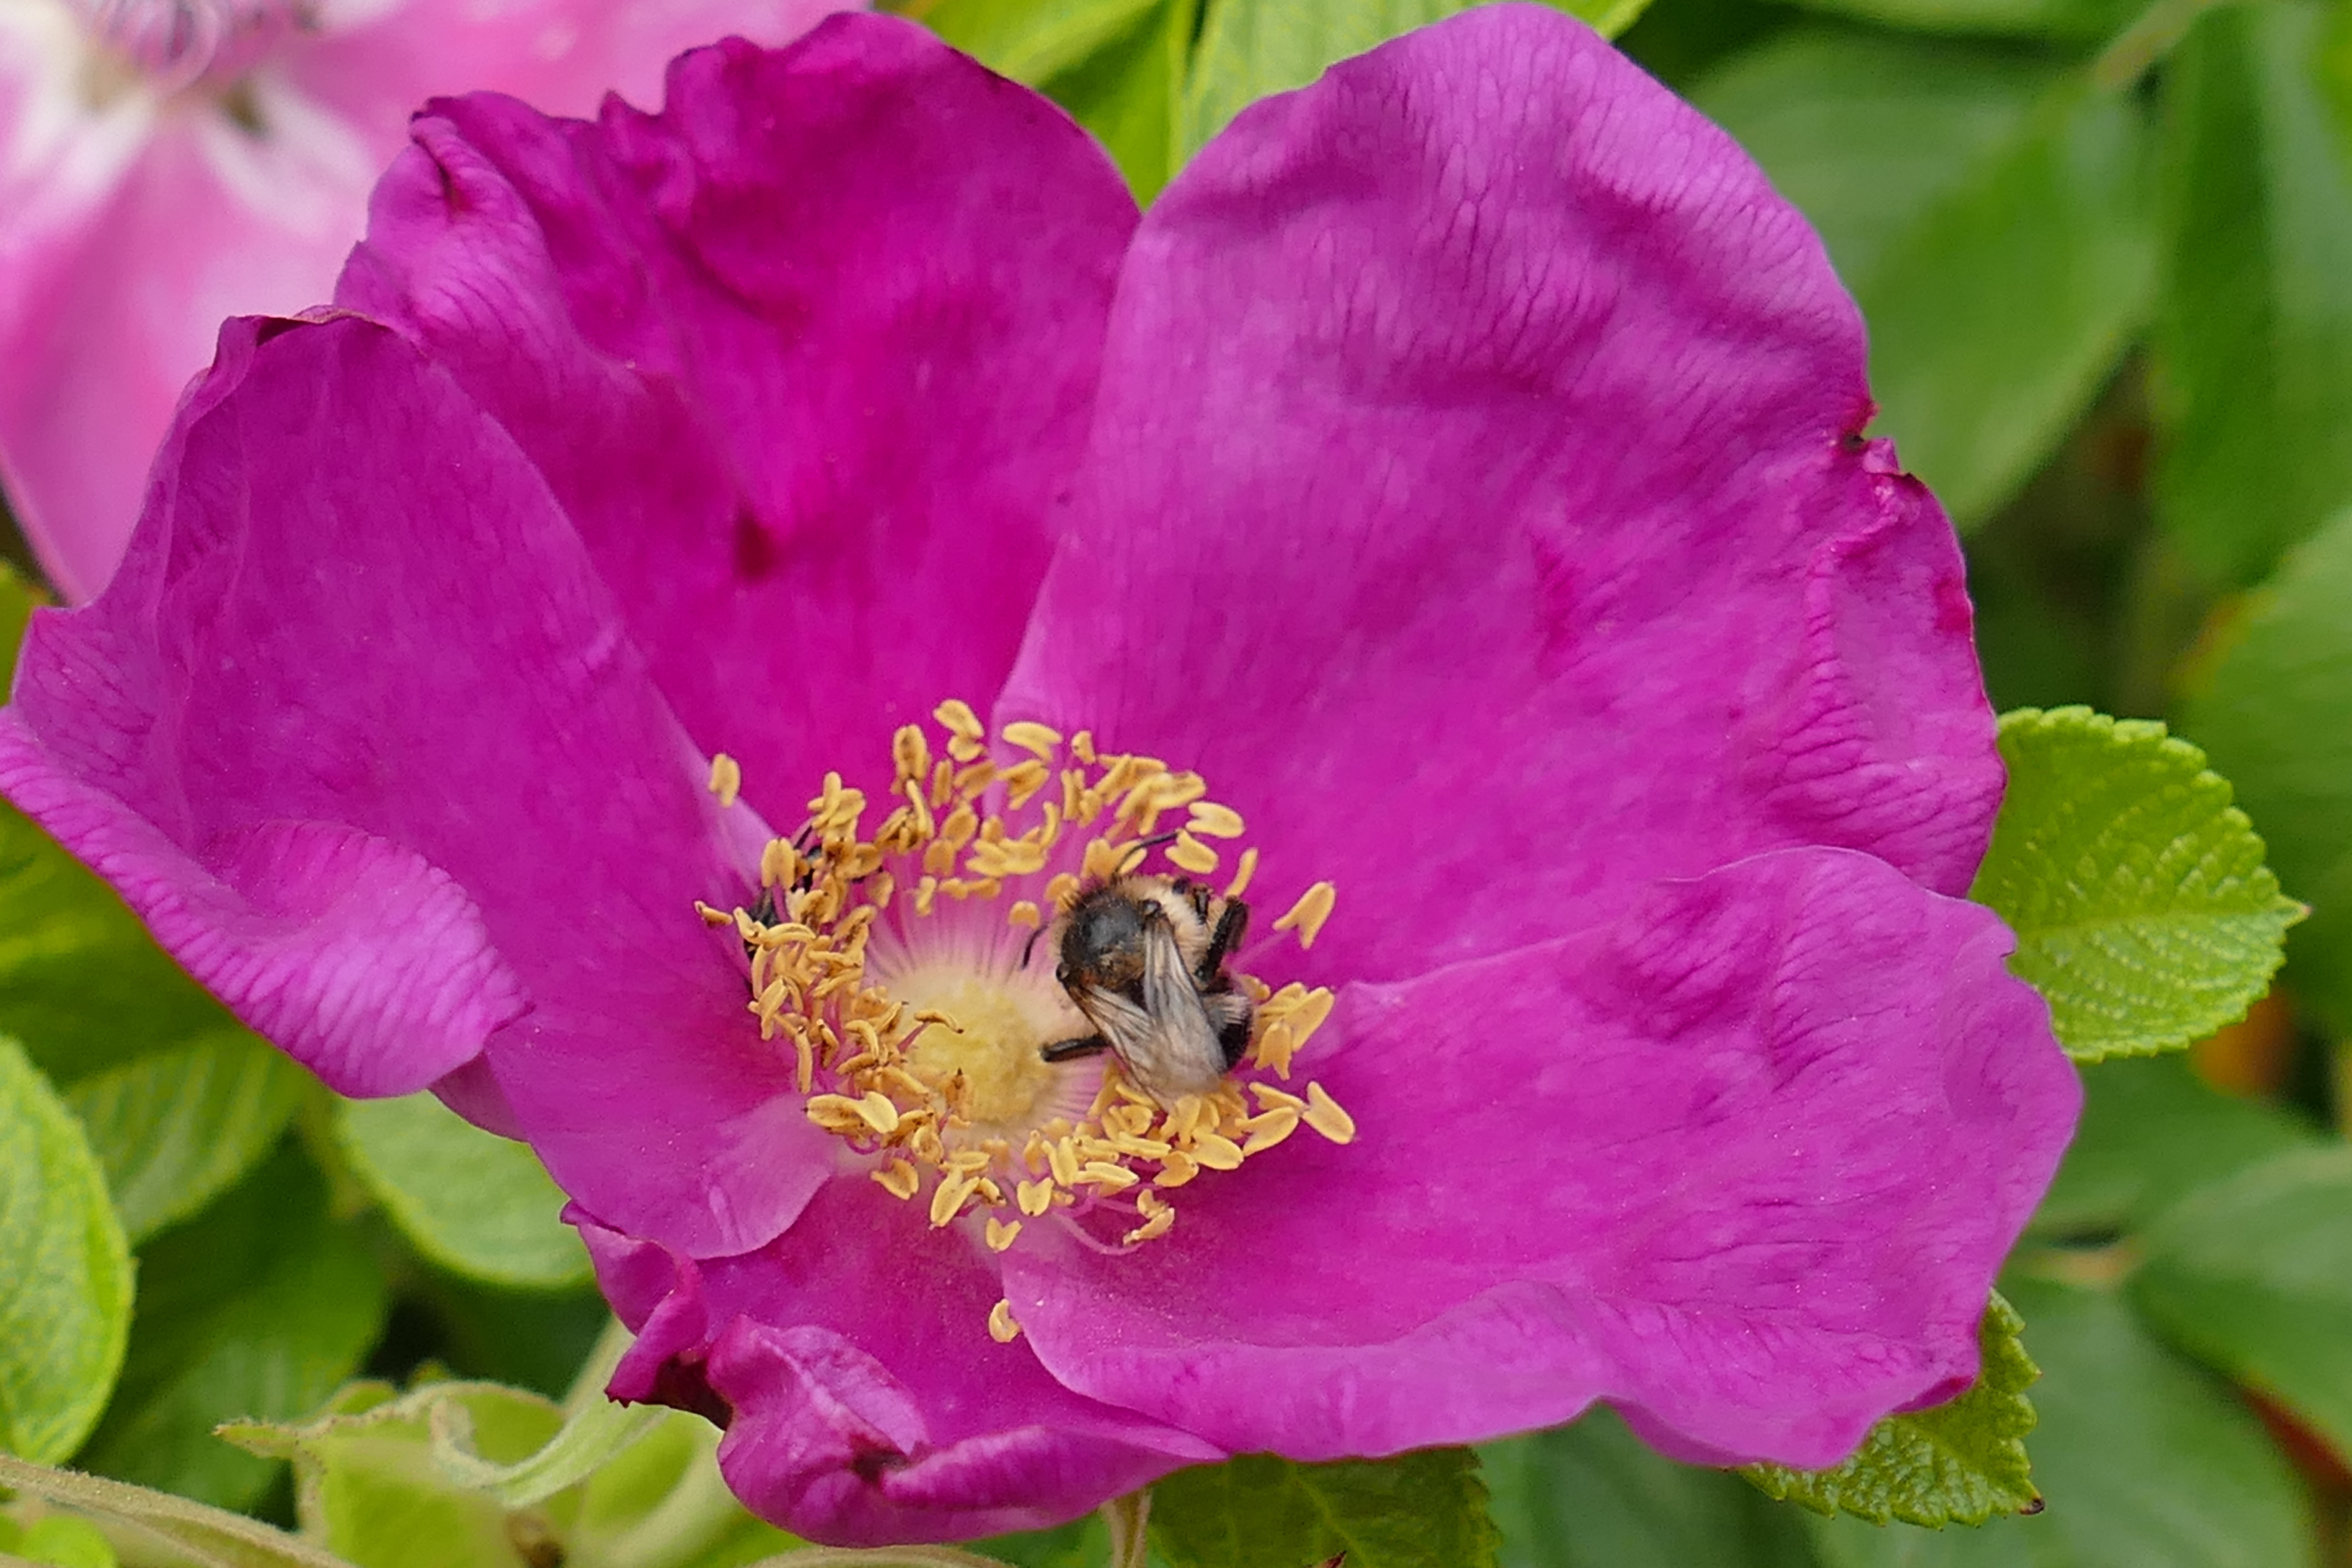
nature, blossom, plant, flower, petal, bloom, rose, macro, botany, garden, flora, shrub, bee, flower garden, rose hip, macro photography, bio, flowering plant, garden roses, rose family, land plant